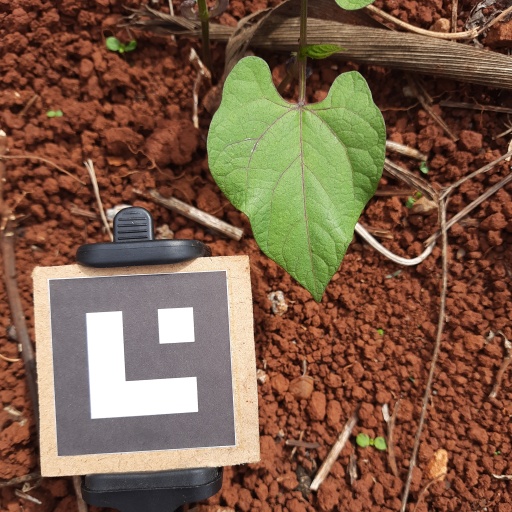
Observations: wavy surface, no eating holes, under sunlight